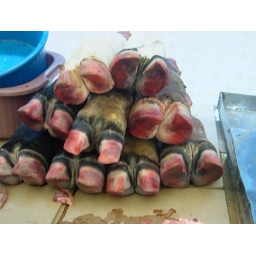
tasty cow hooves at market in Salvador